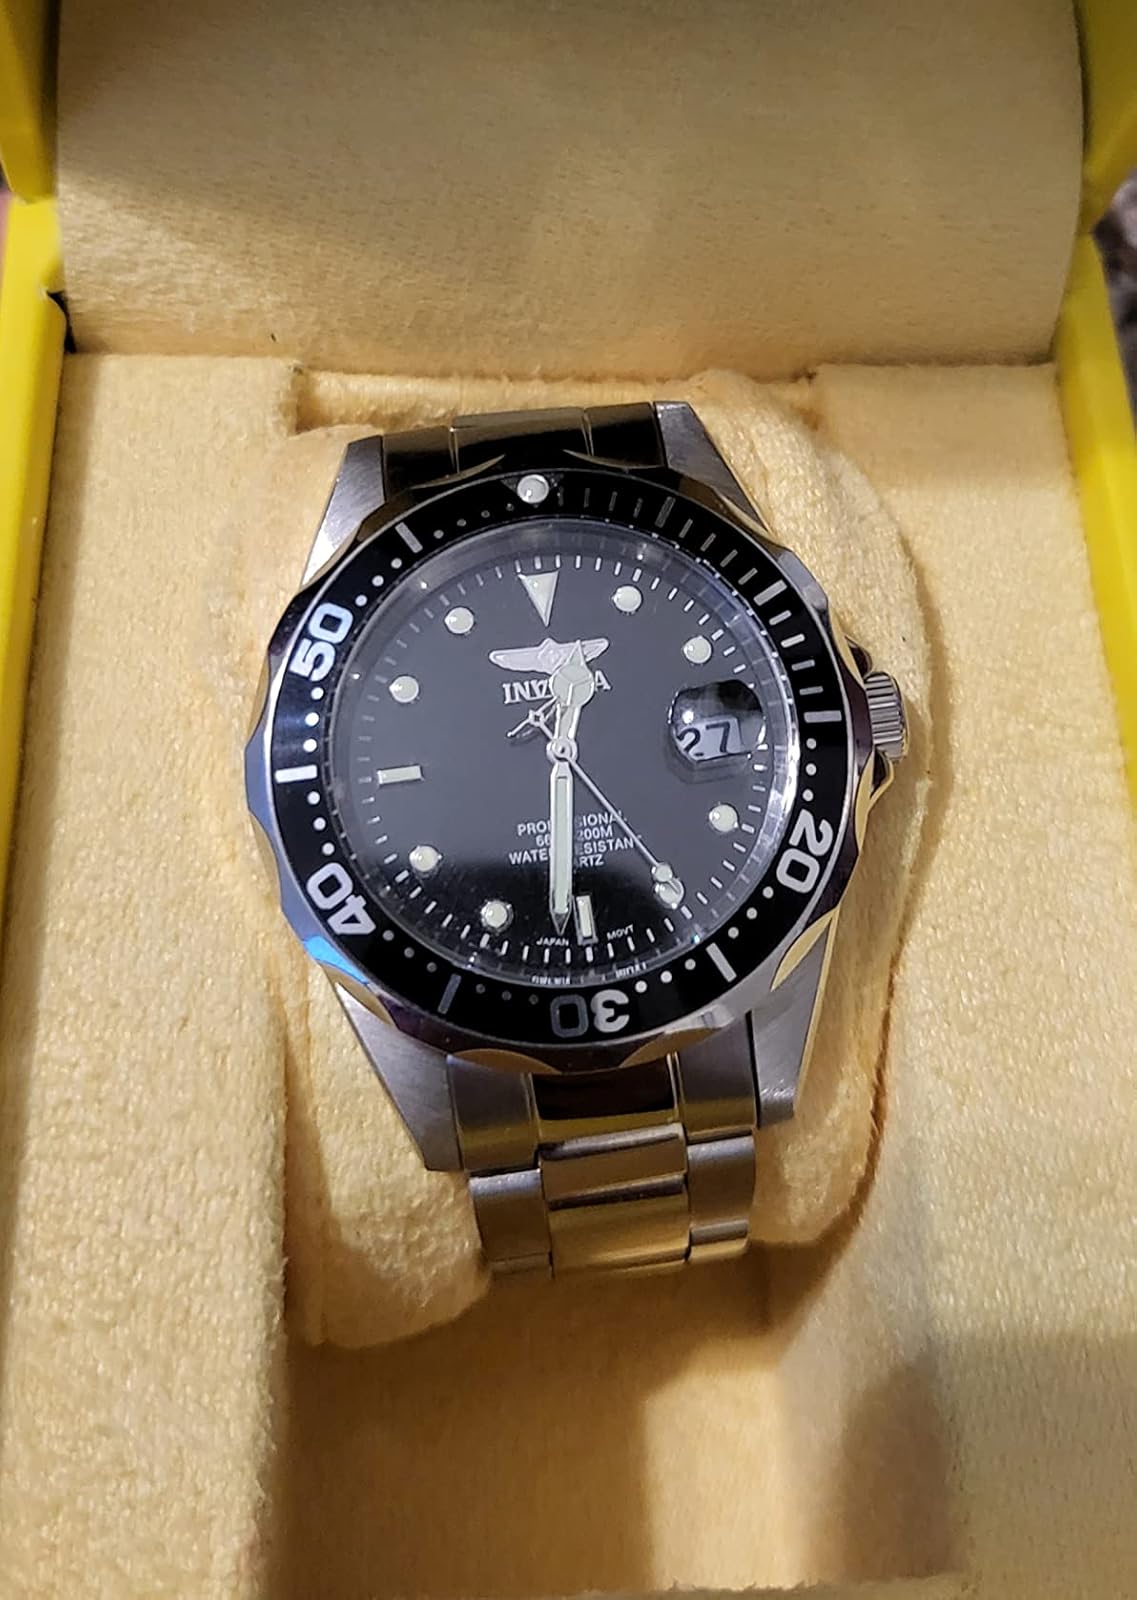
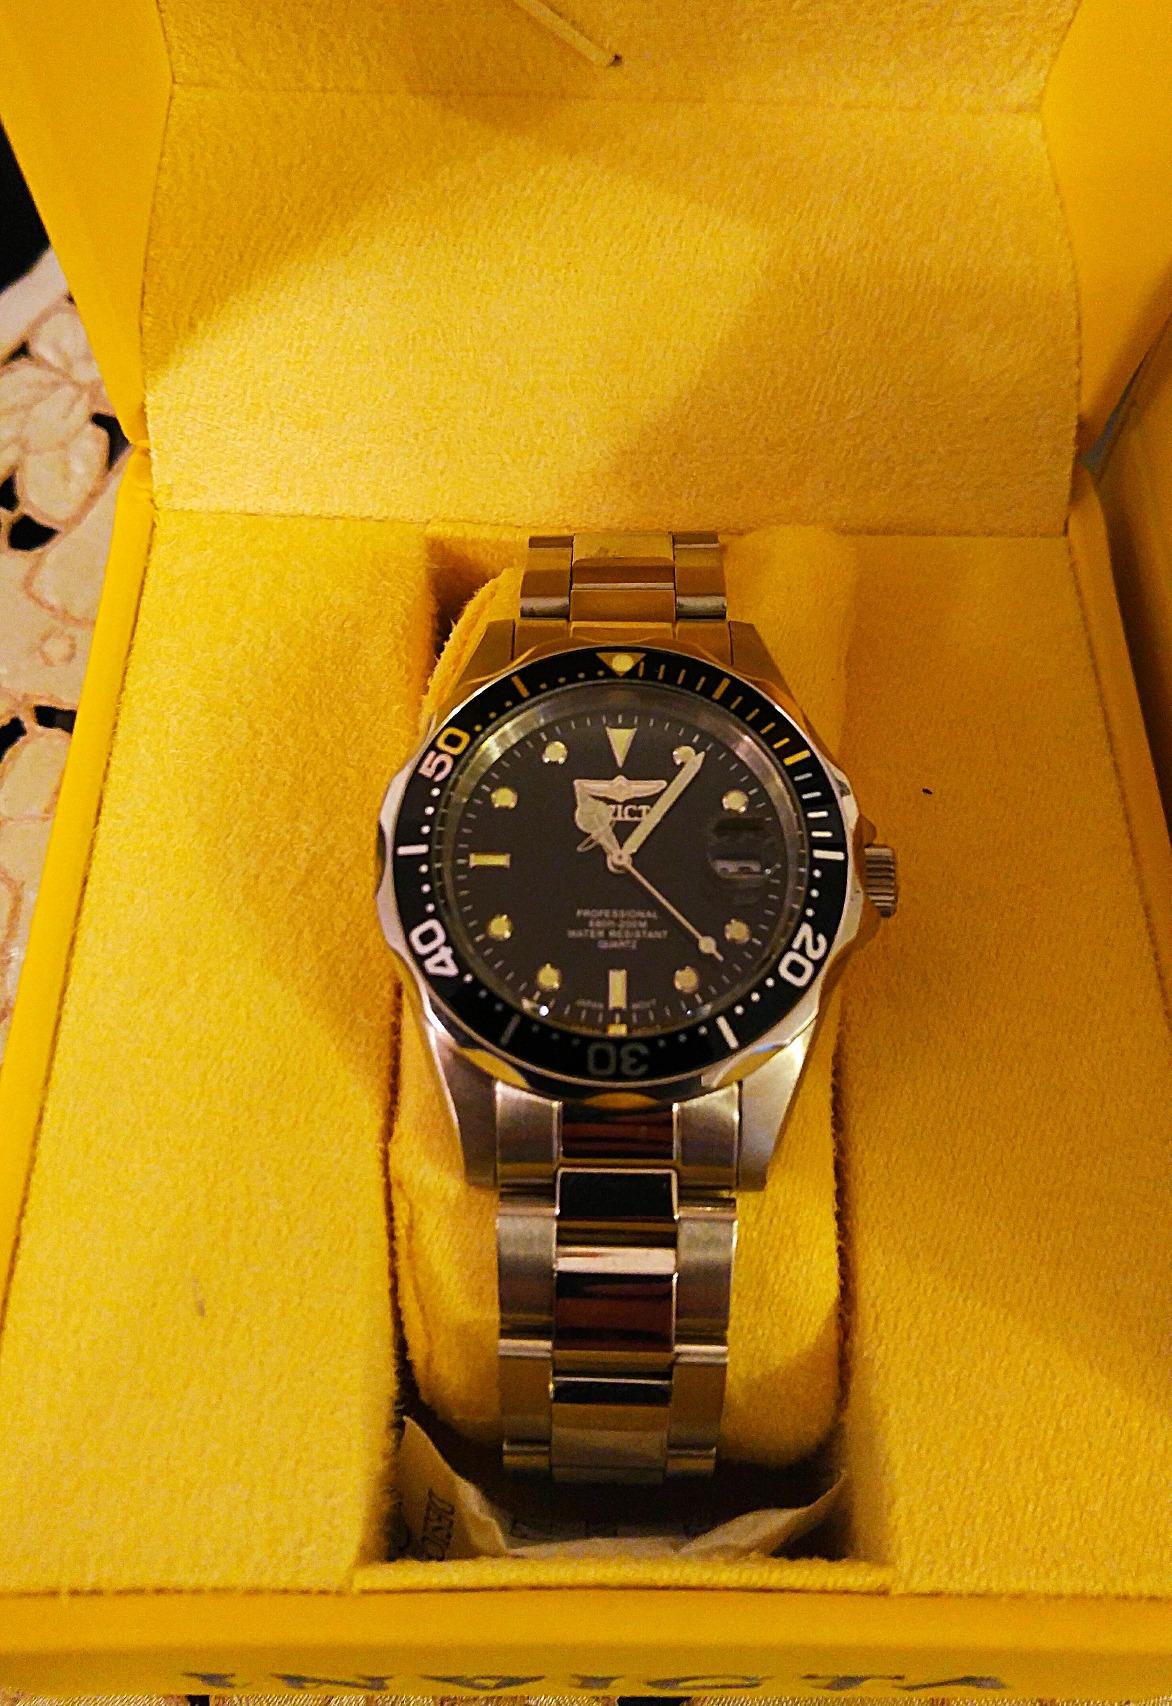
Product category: accessories_watch
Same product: yes